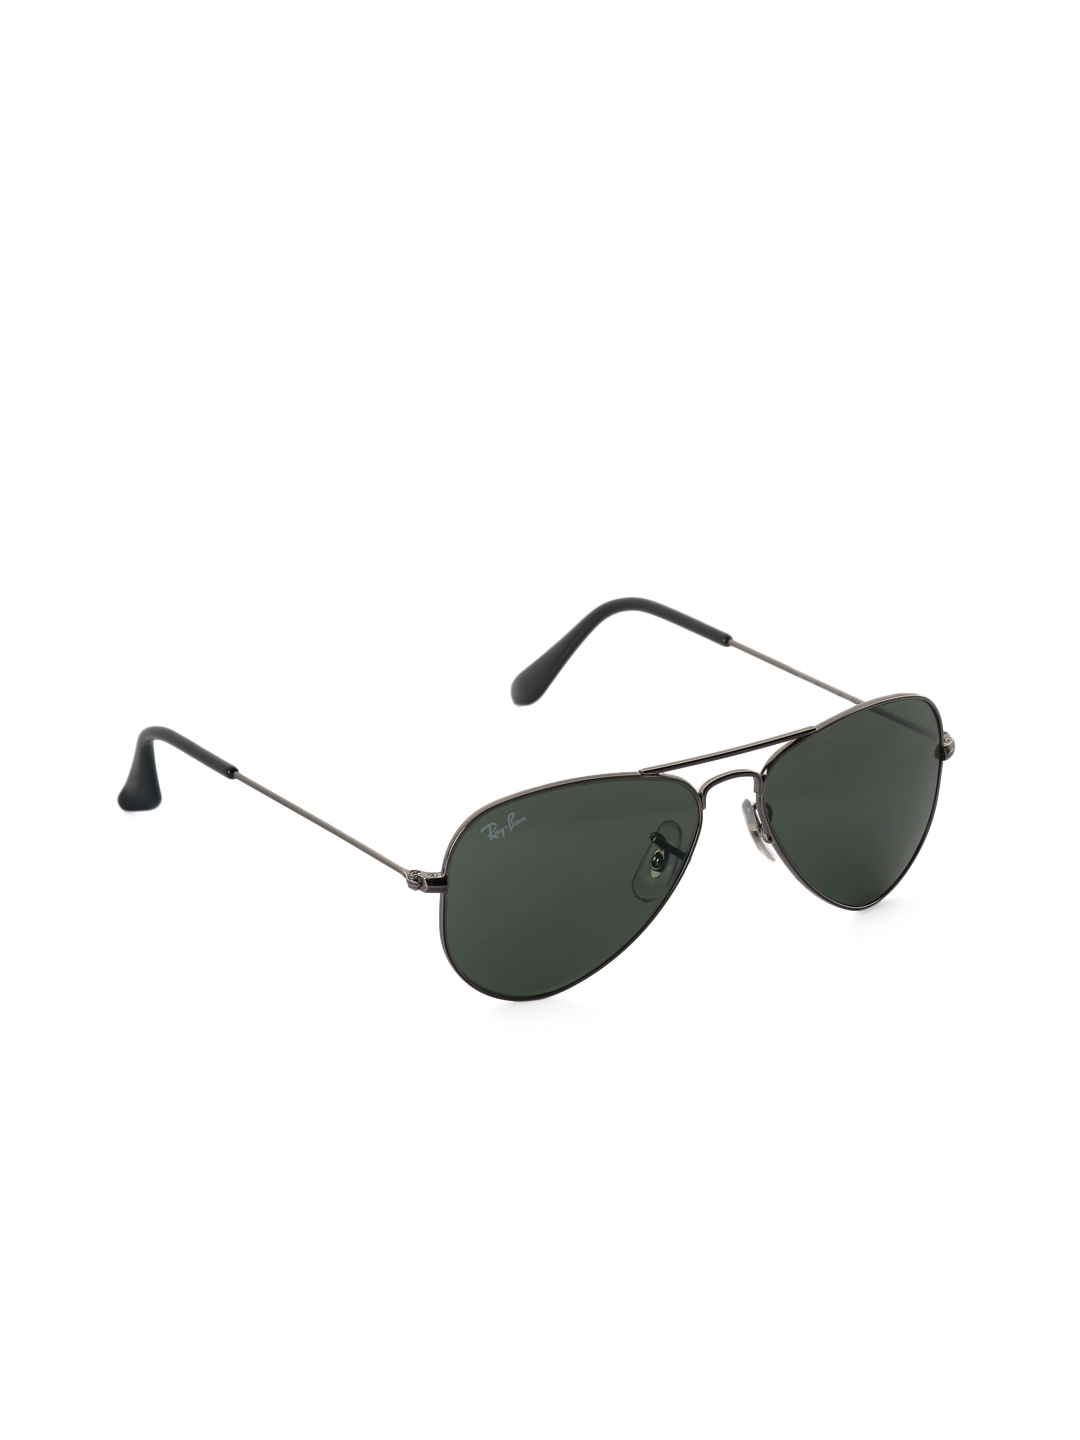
Ray-Ban Men Aviator Metallic Sunglasses
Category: Accessories / Eyewear / Sunglasses
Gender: Men
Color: Metallic
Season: Winter 2016
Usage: Casual